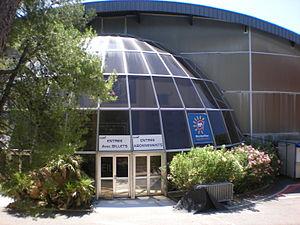
Palais des sports René Bougnol Montpellier
Montpellier est une ville de France impliquée dans de nombreuses disciplines sportives. Plusieurs clubs de la ville côtoient aujourd'hui ou ont côtoyé, par le passé, l'élite de leur sport, comme le Montpellier Hérault Sport Club et auparavant, le SOM en football, le MHR en rugby à XV, les Diables Rouges en rugby à XIII, le MHB en handball, le Montpellier Paillade Basket en basket-ball, le Montpellier Volley UC en volley-ball, le MWP en water-polo, les Vipers en hockey sur glace, les Barracudas en baseball ou même les Hurricanes en football américain.
Le palais des sports René-Bougnol, abrégé localement en « le Bougnol » ou éventuellement en « le Palais des Sports », est une salle omnisports située à Montpellier, sur l'avenue du Val de Montferrand. Ses tribunes peuvent accueillir 3 000 spectateurs.
La 17ᵉ édition du Championnat du monde masculin de handball s'est déroulé du 23 janvier au 4 février 2001 en France.